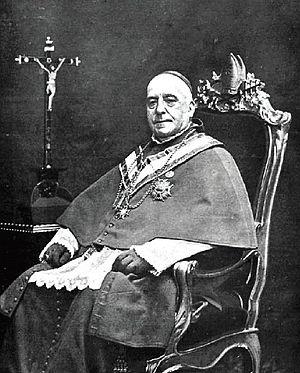
Victoriano Guisasola y Menéndez, est un cardinal espagnol de l'Église catholique du début de la XXᵉ siècle, créé par le pape Pie X.